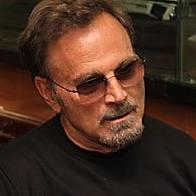
Age: 66